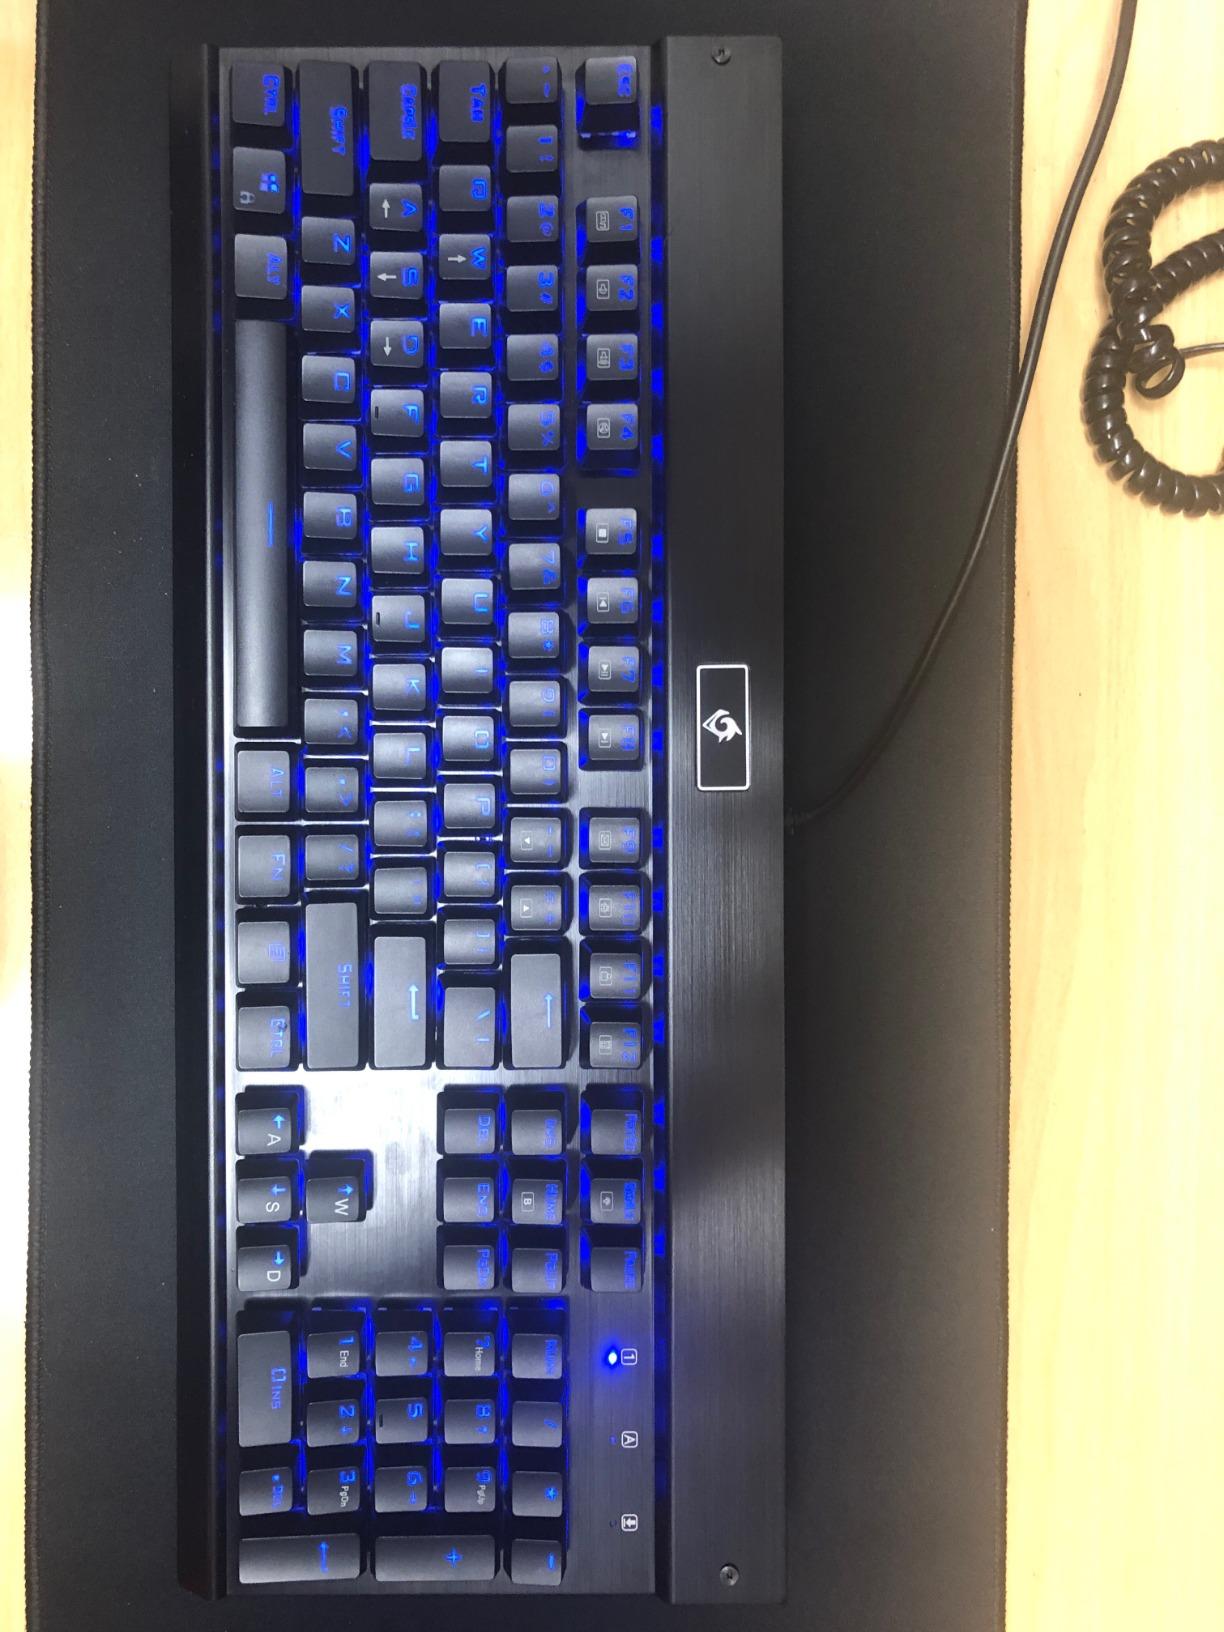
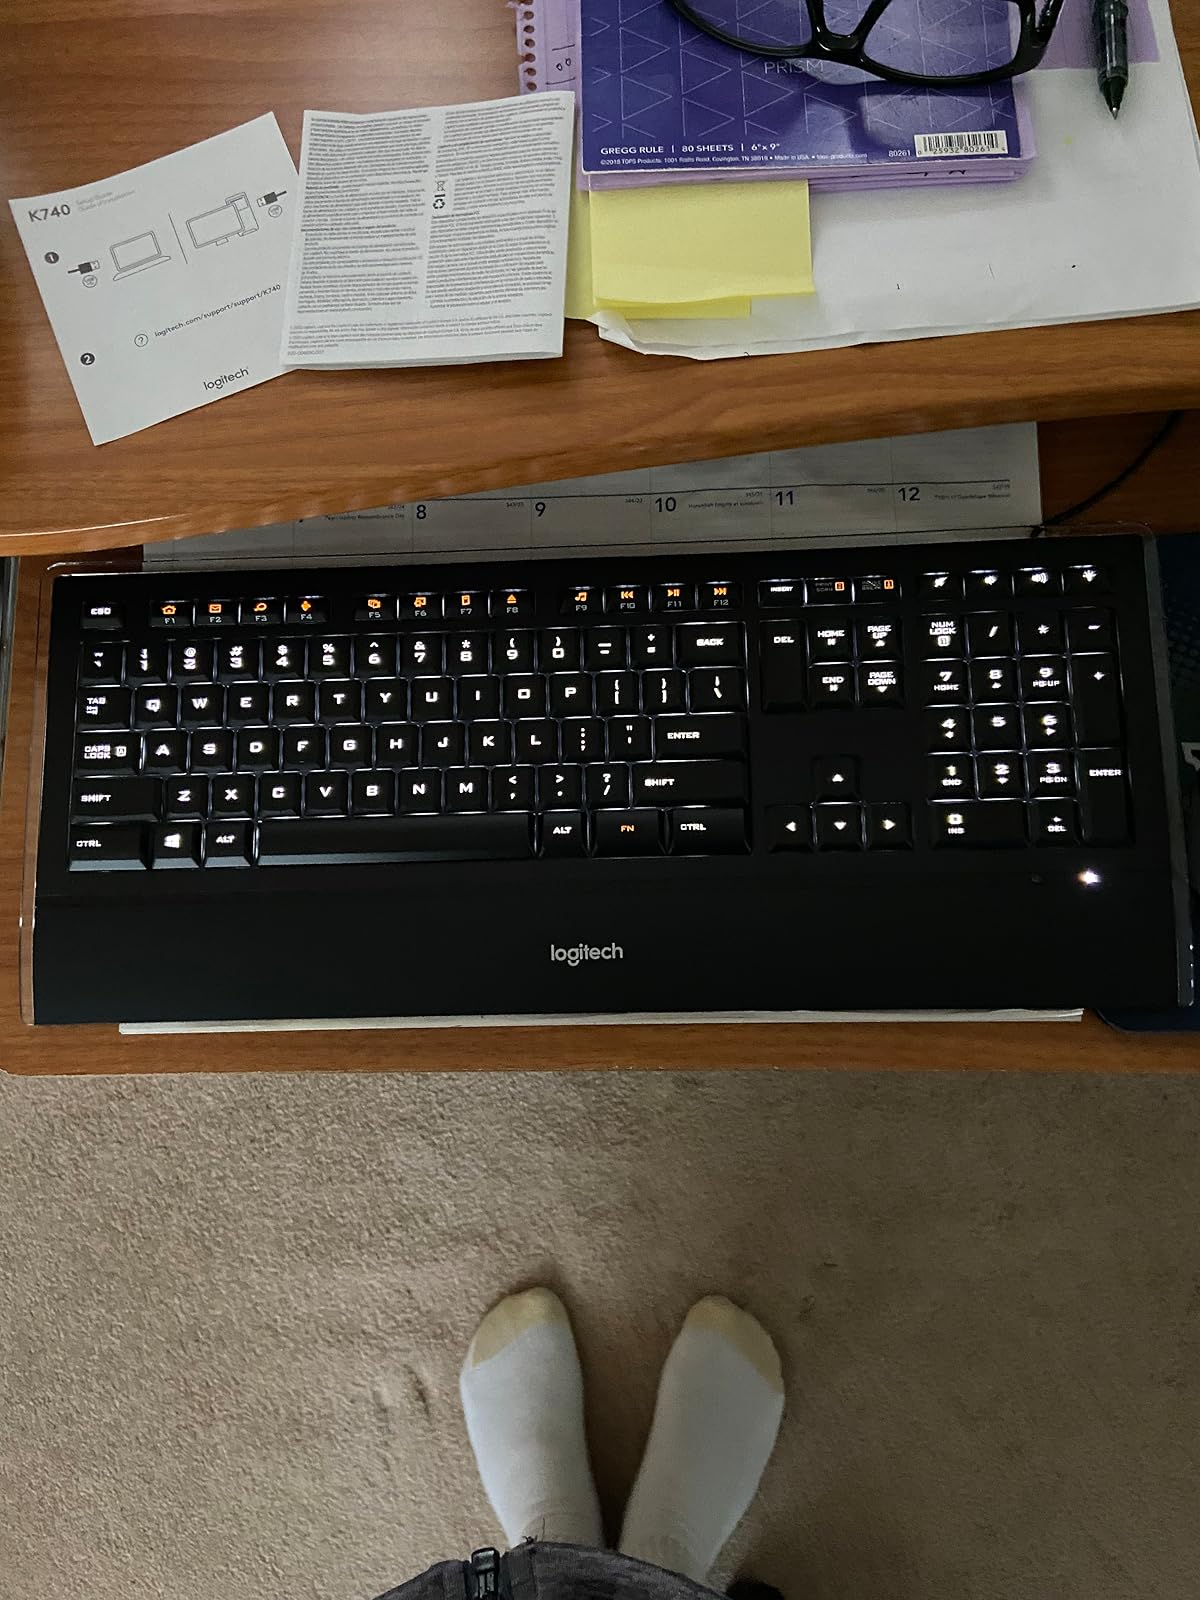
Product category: keyboard
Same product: no